Grundsund

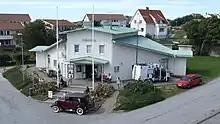
Skaftö Folketshus 2009

The TV series Saltön is mostly recorded in Grundsund. The first season aired in 2005, which attracted tourists to the area. A fourth season was confirmed in 2015 which began production that autumn and aired in 2016. Many locations can be recognized from the series, "Pelles Rökeri" for example was used a lot for the scenes taking place at the fictional restaurant "Lilla Hunden" (Little Dog).